Jason Njoku

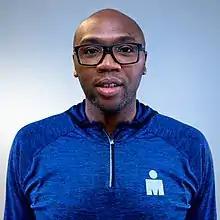
Njoku in 2020

Jason Chukwuma Njoku (born 11 December 1980) is a British businessman and a producer. He is the co-founder and CEO of iROKOtv, a video-on-demand service for Nigerian movies.